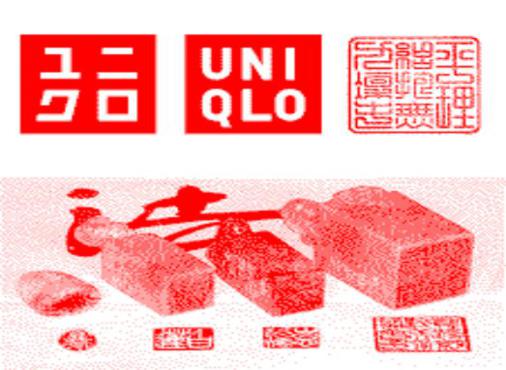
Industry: Clothes